430 Tactical Helicopter Squadron

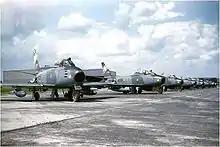
No. 430 Squadron Sabres at RCAF Station Grostenquin, 1960

No. 430 Squadron RCAF was a unit of the Royal Canadian Air Force formed during World War II as the "City of Sudbury" squadron in 1943. Initially created as an army co-operation squadron, 430 was redesignated as a fighter reconnaissance unit later that year. The unit was stationed in England, France, Belgium, the Netherlands, and Germany, and flew photo reconnaissance missions in support of planning for the Normandy landings. After D-Day, missions included before-and-after photography of attacks on V-1 flying bomb launch sites and support for ground forces. 430 Squadron was disbanded in Germany in August 1945.